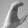
ASL letter: C